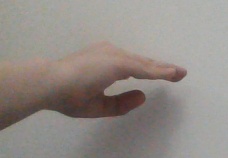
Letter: jeem